DDT (band)

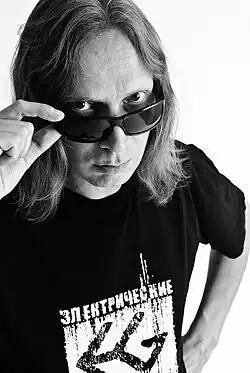
played guitars in DDT from 1986 to 2002

In May 1998, the band released a new album titled "" (World number zero)a concept album which contained influences from industrial music and relied heavily on electronic, computer-generated music. With this program DDT lost some of their old fans but found a huge success among younger listenerswhich Shevchuk and DDT were very pleased by. The "Mir nomer nol" tour included about 70 cities in Russia and overseas. A new album, "" (Snowstorm of August), contained mostly outtakes from "Mir nomer nol" as well as more lyrical songs.